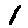
Label: 1